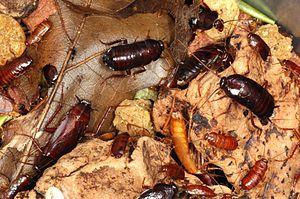
Blattodea est un ordre d'insectes comprenant les blattes et les termites. Autrefois, les termites étaient regroupés dans un ordre à part, les Isoptera. Cependant, les dernières recherches sur la génétique de ces groupes suggèrent qu'ils ont évolué d'un ancêtre commun et qu'ils sont ainsi fortement liés. Les Blattodea et les Mantodea appartiennent au super-ordre des Polyneoptera.
La blatte orientale est une espèce de cafards cosmopolites appartenant à la famille des Blattidae dans l'ordre des Blattodea. Après la blatte germanique, il s'agit de la seconde espèce la plus souvent rencontrée dans les habitations. Elle est cependant restreinte aux zones tempérées.